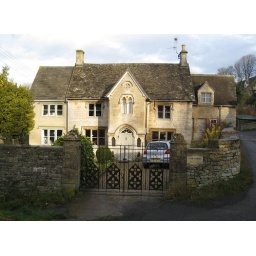
note the carved stone heads around the windowsThis house is in the village of Eastcombe.